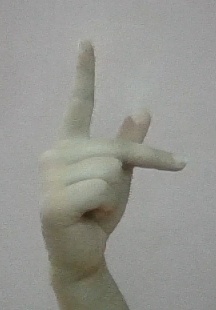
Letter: dha